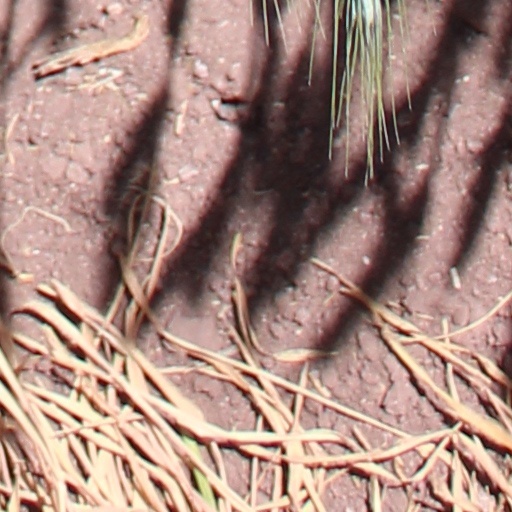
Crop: wheat